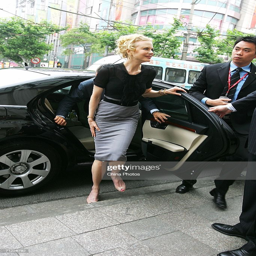
actor arrives for a promotional event .